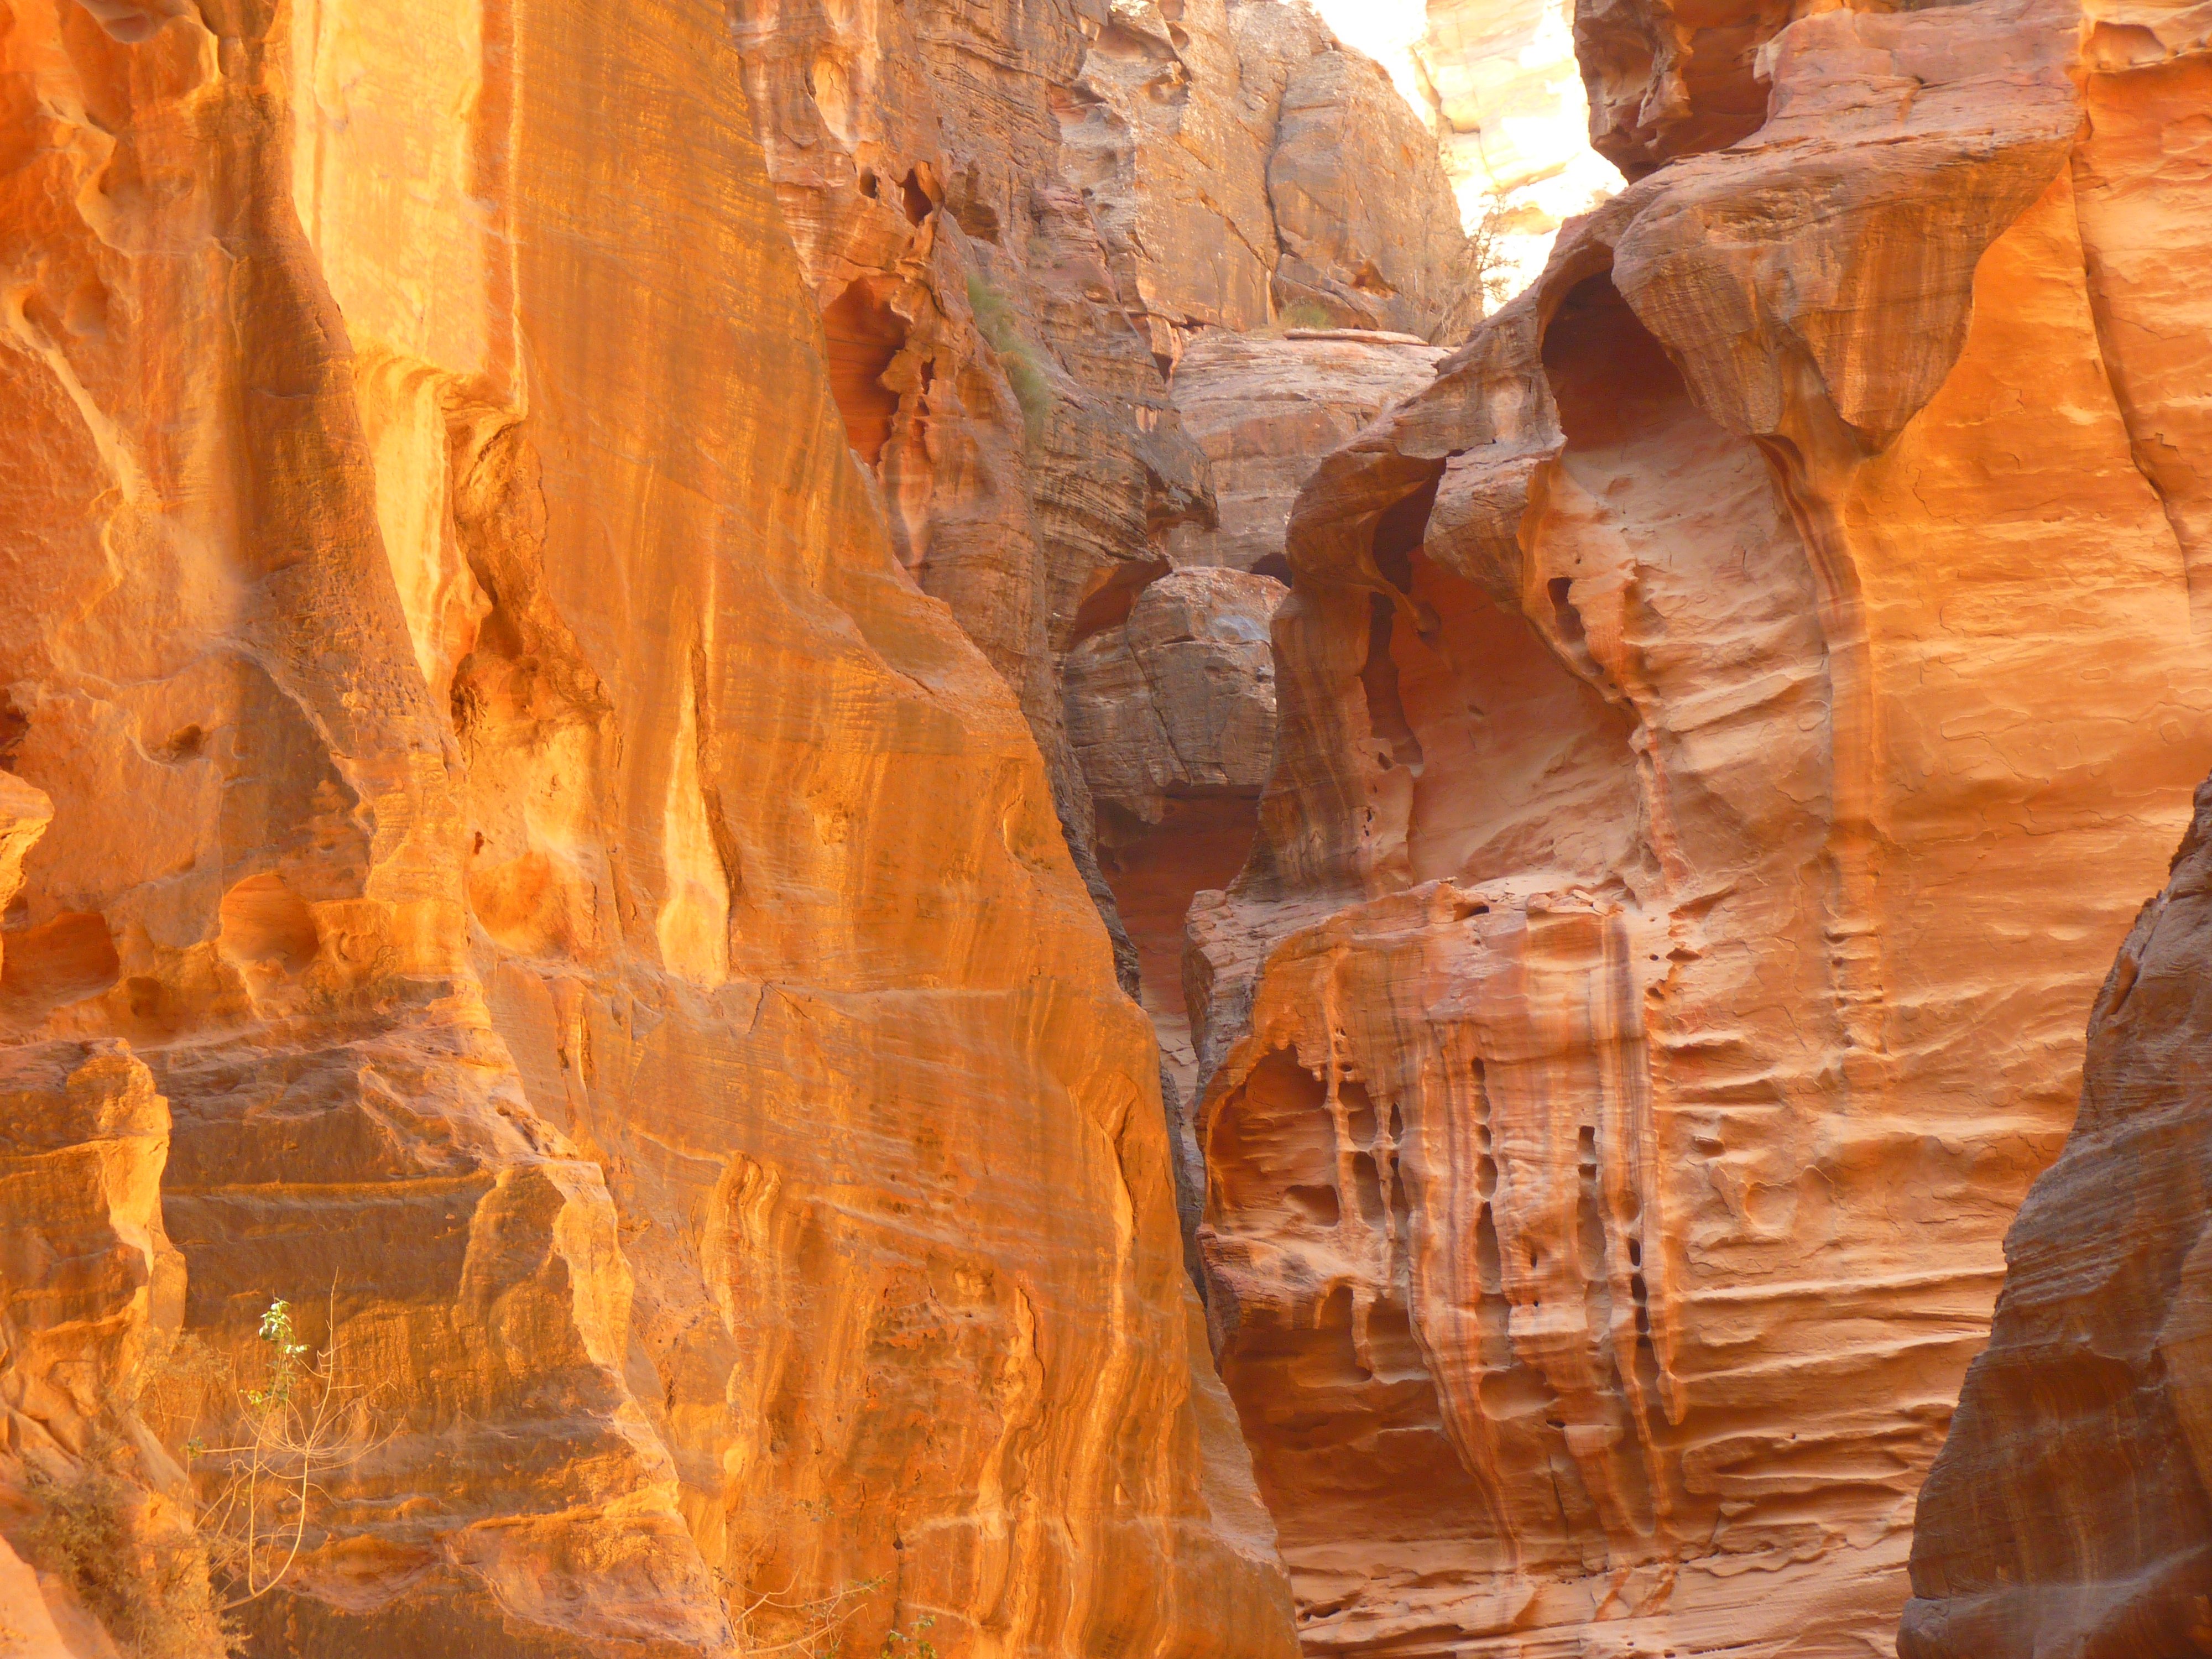
rock, desert, travel, formation, arch, holiday, canyon, jordan, geology, wadi, petra, landform, sand stone, middle east, geographical feature, siq